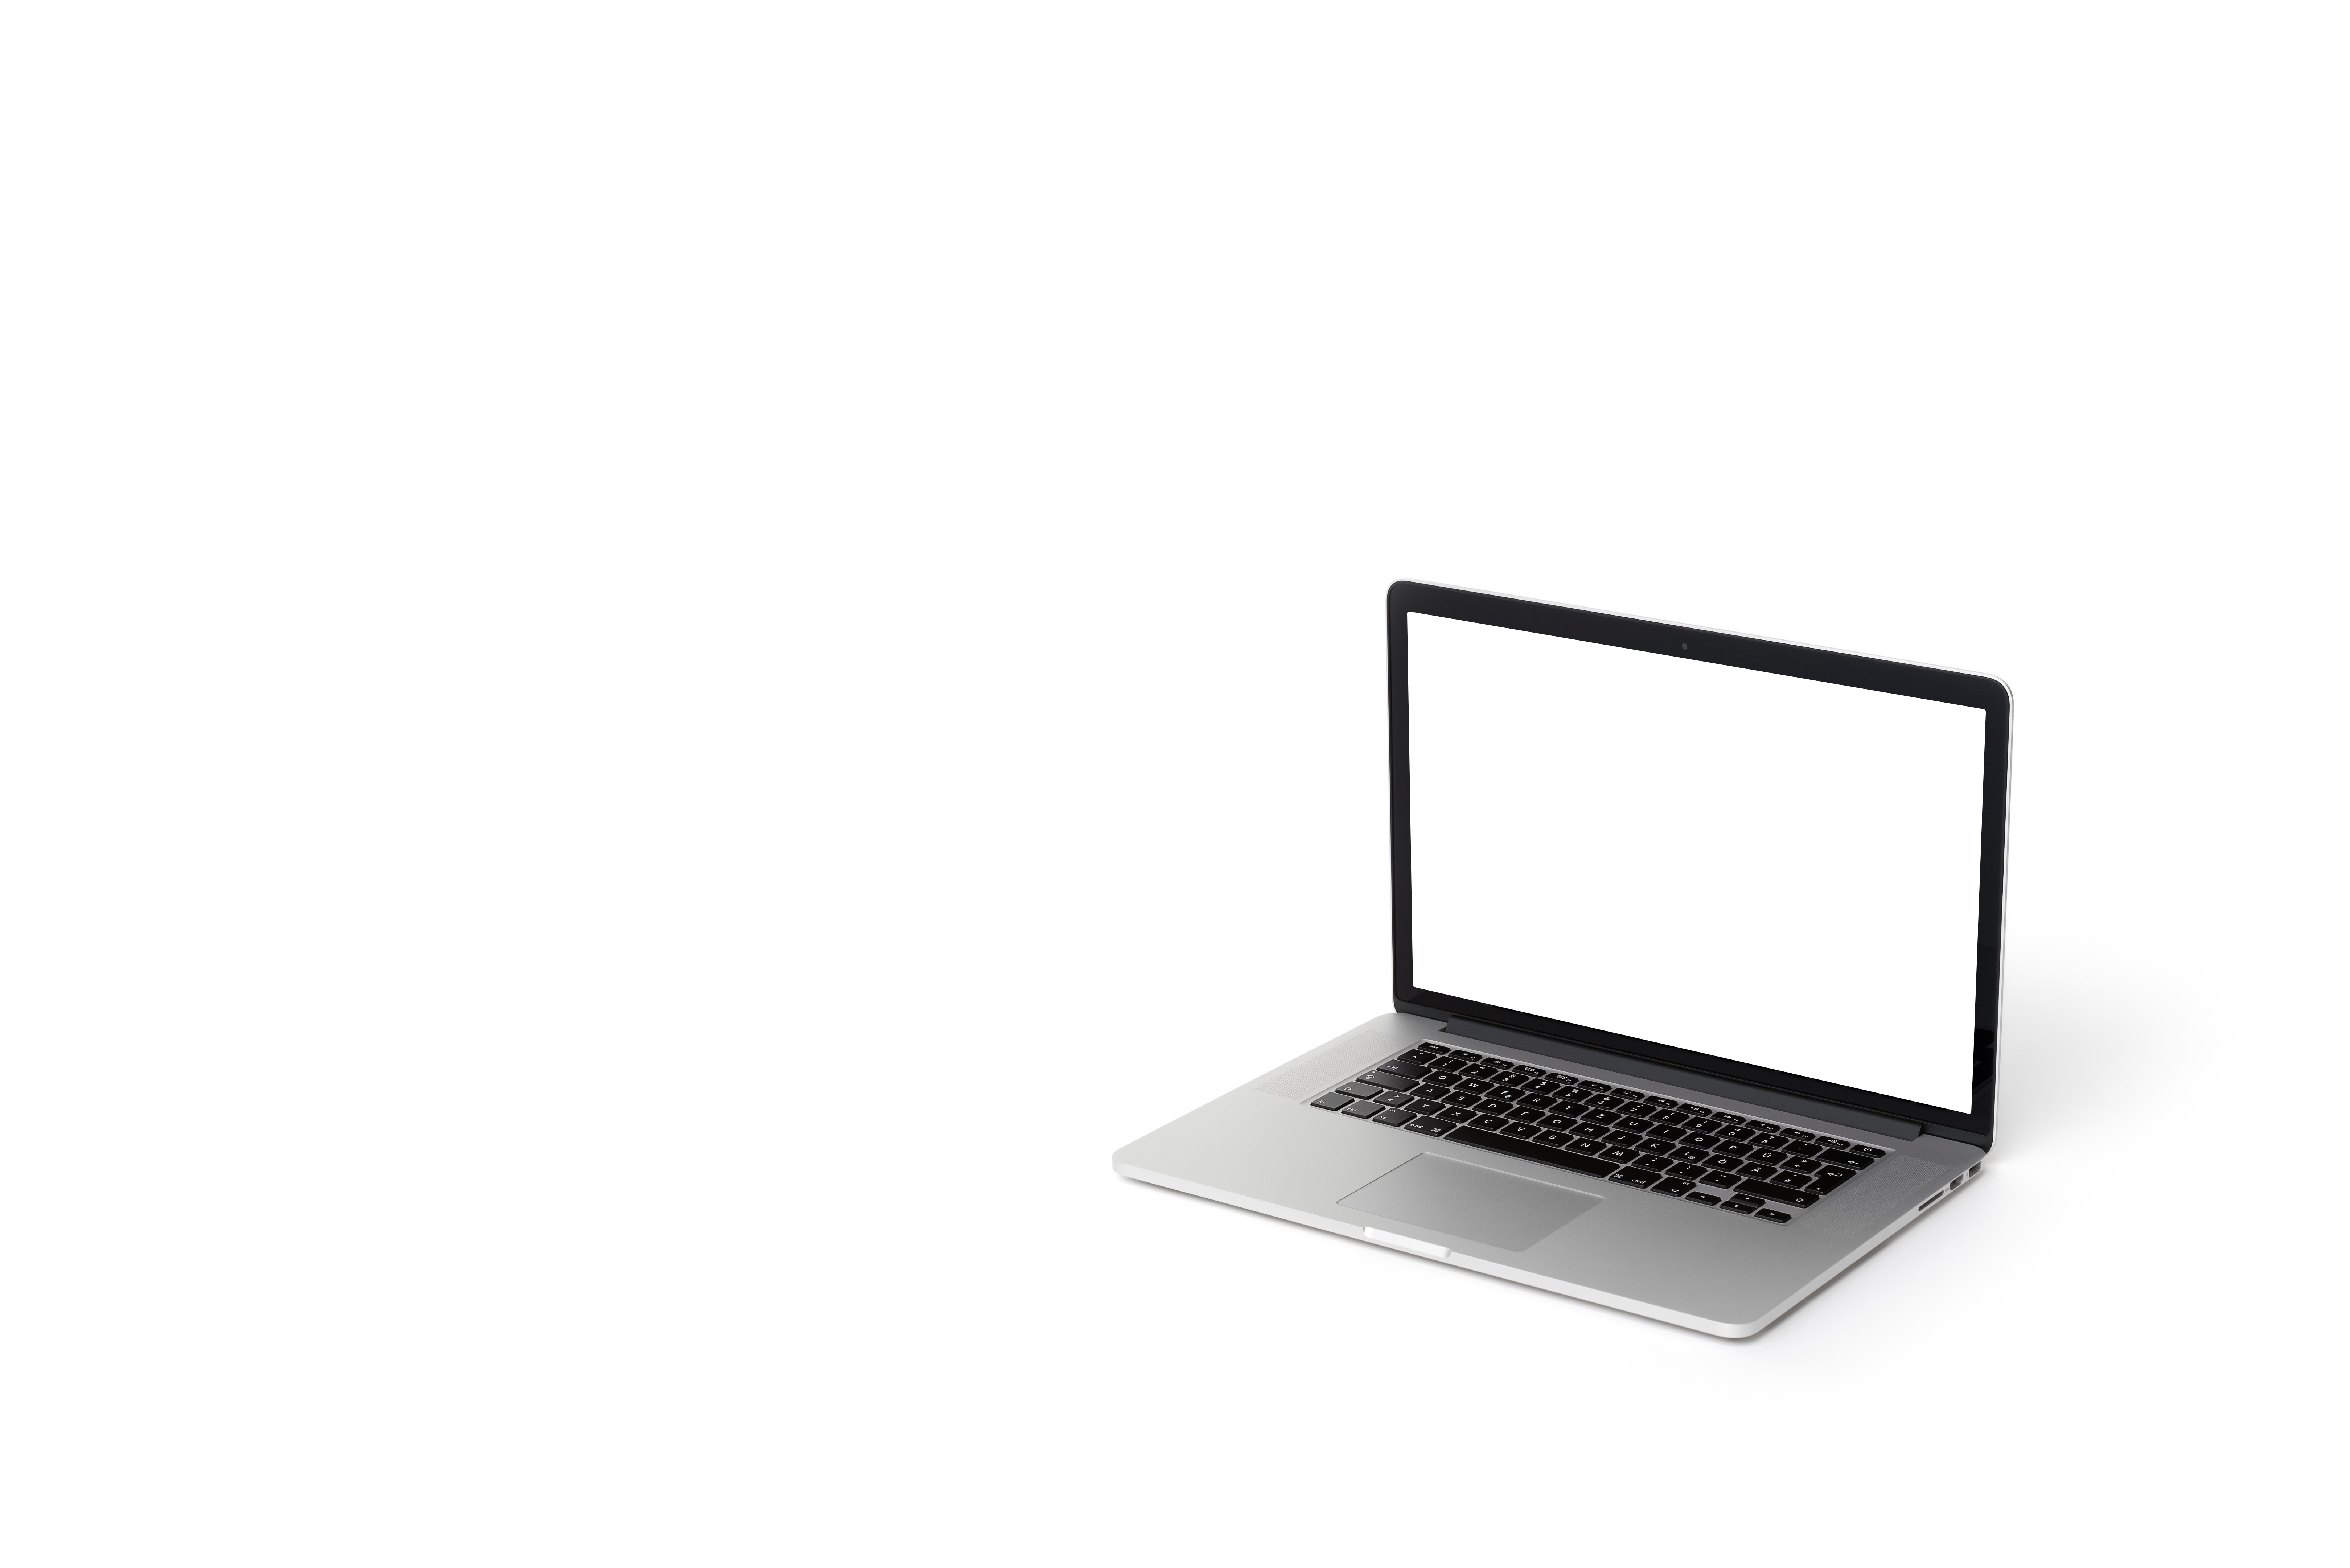
laptop, notebook, computer, mobile, screen, keyboard, technology, white, tool, web, surf, business, modern, device, monitor, product, display, keys, digital, pc, multimedia, personal computer, electronic device